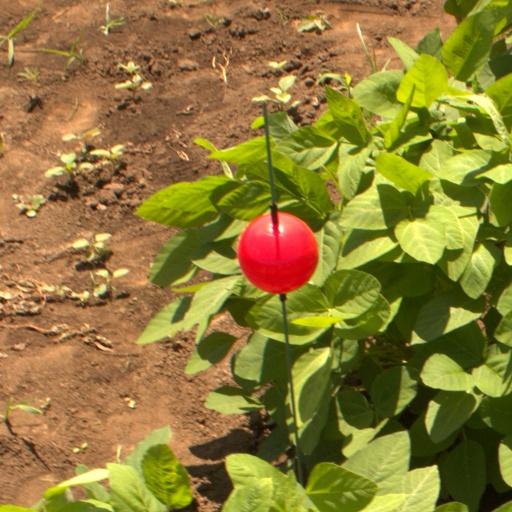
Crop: soybean